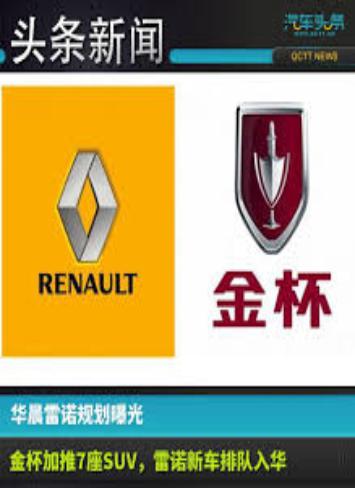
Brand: jinbei
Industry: Transportation